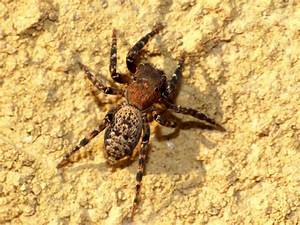
Label: spider